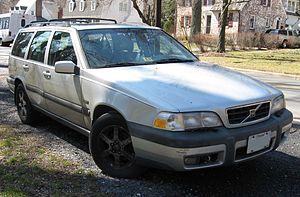
La Volvo XC70 est une version à 4 roues motrices surélevée de la Volvo V70.